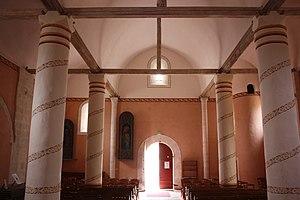
Le Breuil (Allier) - Église romane Sainte-Anne, photographie attribuée par erreur à l'ancienne église Saint-Blaise, aujourd'hui détruite.
L'église Sainte-Anne du Breuil est une église située au Breuil, dans le département de l'Allier, en France. Elle a souvent été désignée comme la « chapelle romane », pour la distinguer de l'ancienne église paroissiale Saint-Blaise, aujourd'hui détruite, avec laquelle elle est parfois confondue.